Treaty of the Triple Alliance

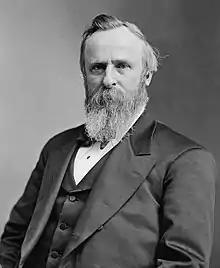
President Rutherford Hayes, arbitrator, who awarded the Central Chaco to Paraguay

Despite Article VI, which forbade a separate peace treaty, in 1872, Brazil sent the Baron of Cotegipe to Asunción to negotiate a separate treaty with Paraguay without any explanation to Argentina or Uruguay. Argentina was infuriated and its foreign minister, Carlos Tejedor, sent a harshly-worded missive, excoriating Brazil for trying to negotiate privately with Paraguay. The Buenos Aires press misunderstood and exaggerated the extent of Brazil's breach of faith and claimed that war with Brazil was the only way of answering it. (In fact, Brazil and Paraguay signed four treaties in 1872, but none of them had any implications for the rights of Argentina; they dealt with extradition, commerce, and consular privileges).